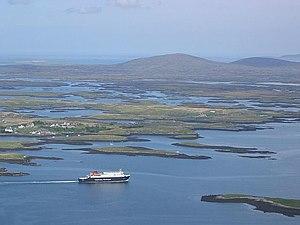
North Uist est une île appartenant aux Hébrides extérieures en Écosse. Sa population est de 1 271 habitants d'après le recensement de 2001. Elle est reliée par une chaussée surélevée à Benbecula via Grimsay, à Berneray, et à Baleshare. À l'exception du sud-est, l'île est très plate, plus de sa moitié étant submergée.
Les Hébrides extérieures, parfois appelées Western Isles mais officiellement connues sous le nom écossais de Na h-Eileanan Siar, sont un groupe d'îles orienté du nord-nord-est au sud-sud-ouest et situé au large de la côte ouest de l'Écosse. Il appartient à l'archipel des Hébrides. Elles ont le statut de council area et de région de lieutenance, après avoir eu celui de région d'Écosse, avec le statut particulier de région insulaire. La capitale administrative en est Stornoway.
Les Hébrides sont un archipel du Royaume-Uni. Situé au sud de la mer d'Écosse, cet archipel comprend les Hébrides intérieures et les Hébrides extérieures, séparées par la mer des Hébrides et le Little Minch. Ces îles ont une longue histoire de peuplement remontant au Mésolithique et leurs cultures ont été successivement influencées par les peuples de langues celtiques, nordiques et anglophones. Cette diversité se traduit dans la toponymie.